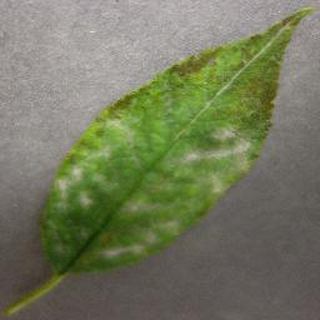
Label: cherry_powdery_mildew